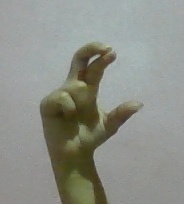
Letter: thal